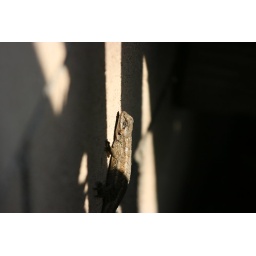
This one was sitting in a spot of sun on the wall behind some wood.